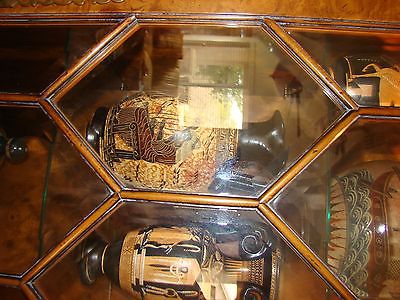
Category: cabinet